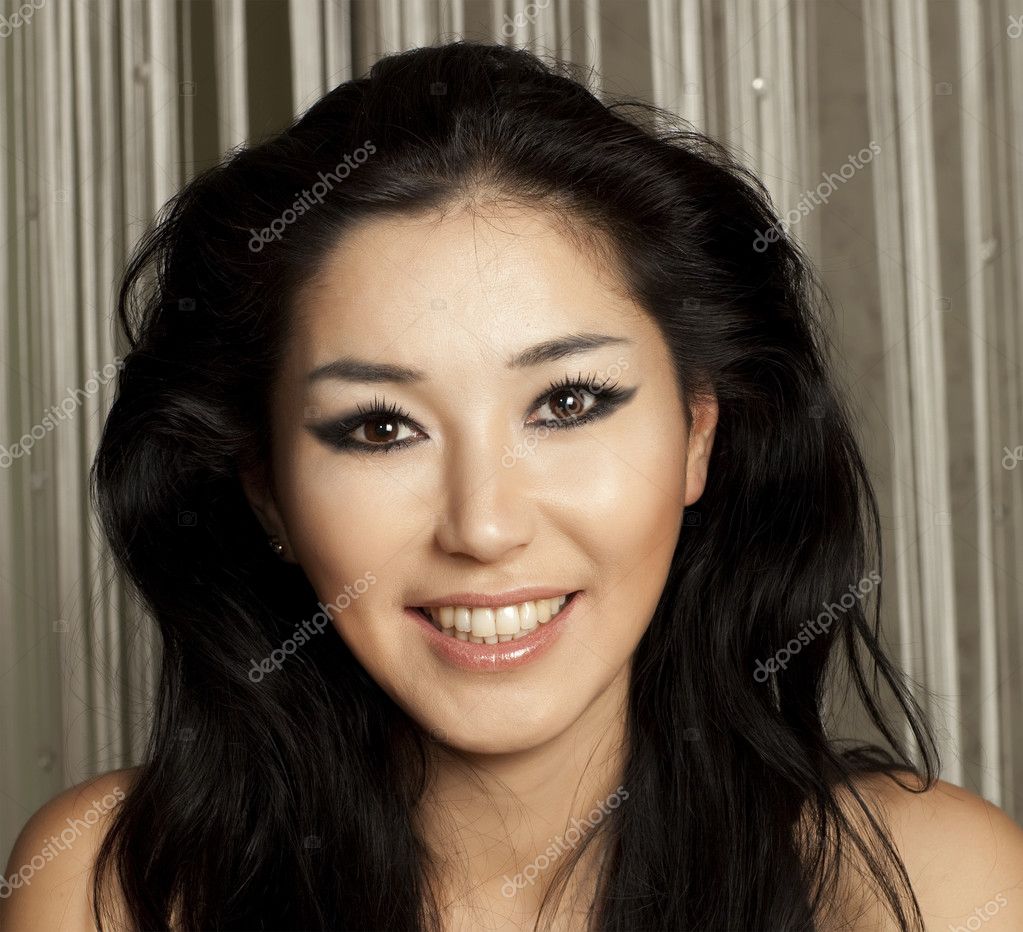
Label: Colored